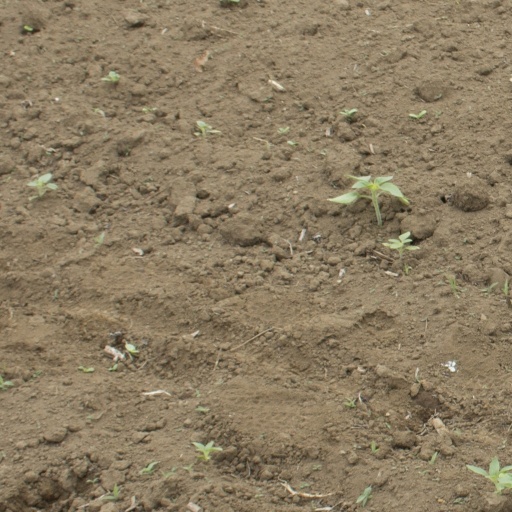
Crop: Jerusalem artichoke